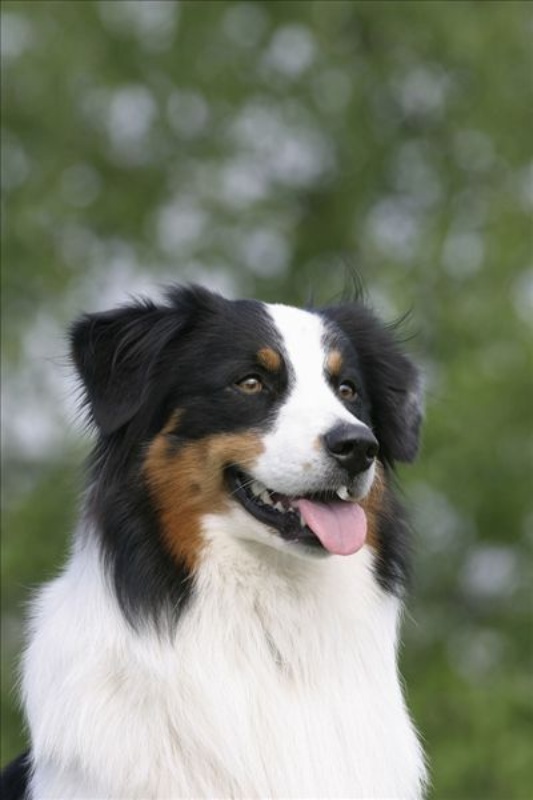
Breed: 245-n000098-Australian_Shepherd